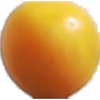
Label: Cherry Wax Yellow 1